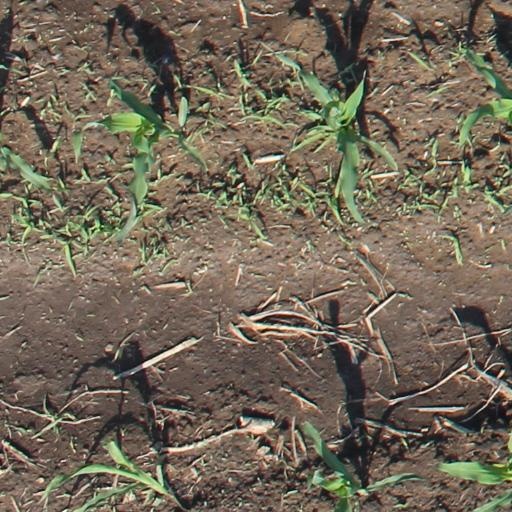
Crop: maize; corn